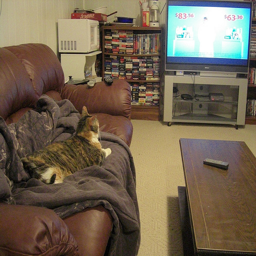
A cat is laying on the sofa watching an auction on tv.
The brown cat lays on the couch staring at the running television
a cat laying on a big couch watching tv
A cat sitting on the couch watching television.
A cat lounging on the couch watching television